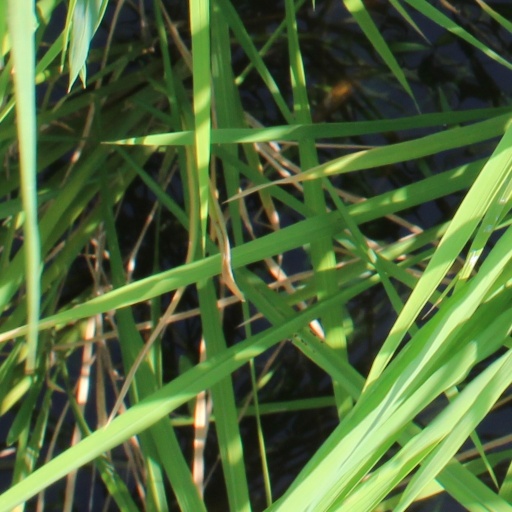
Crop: rice